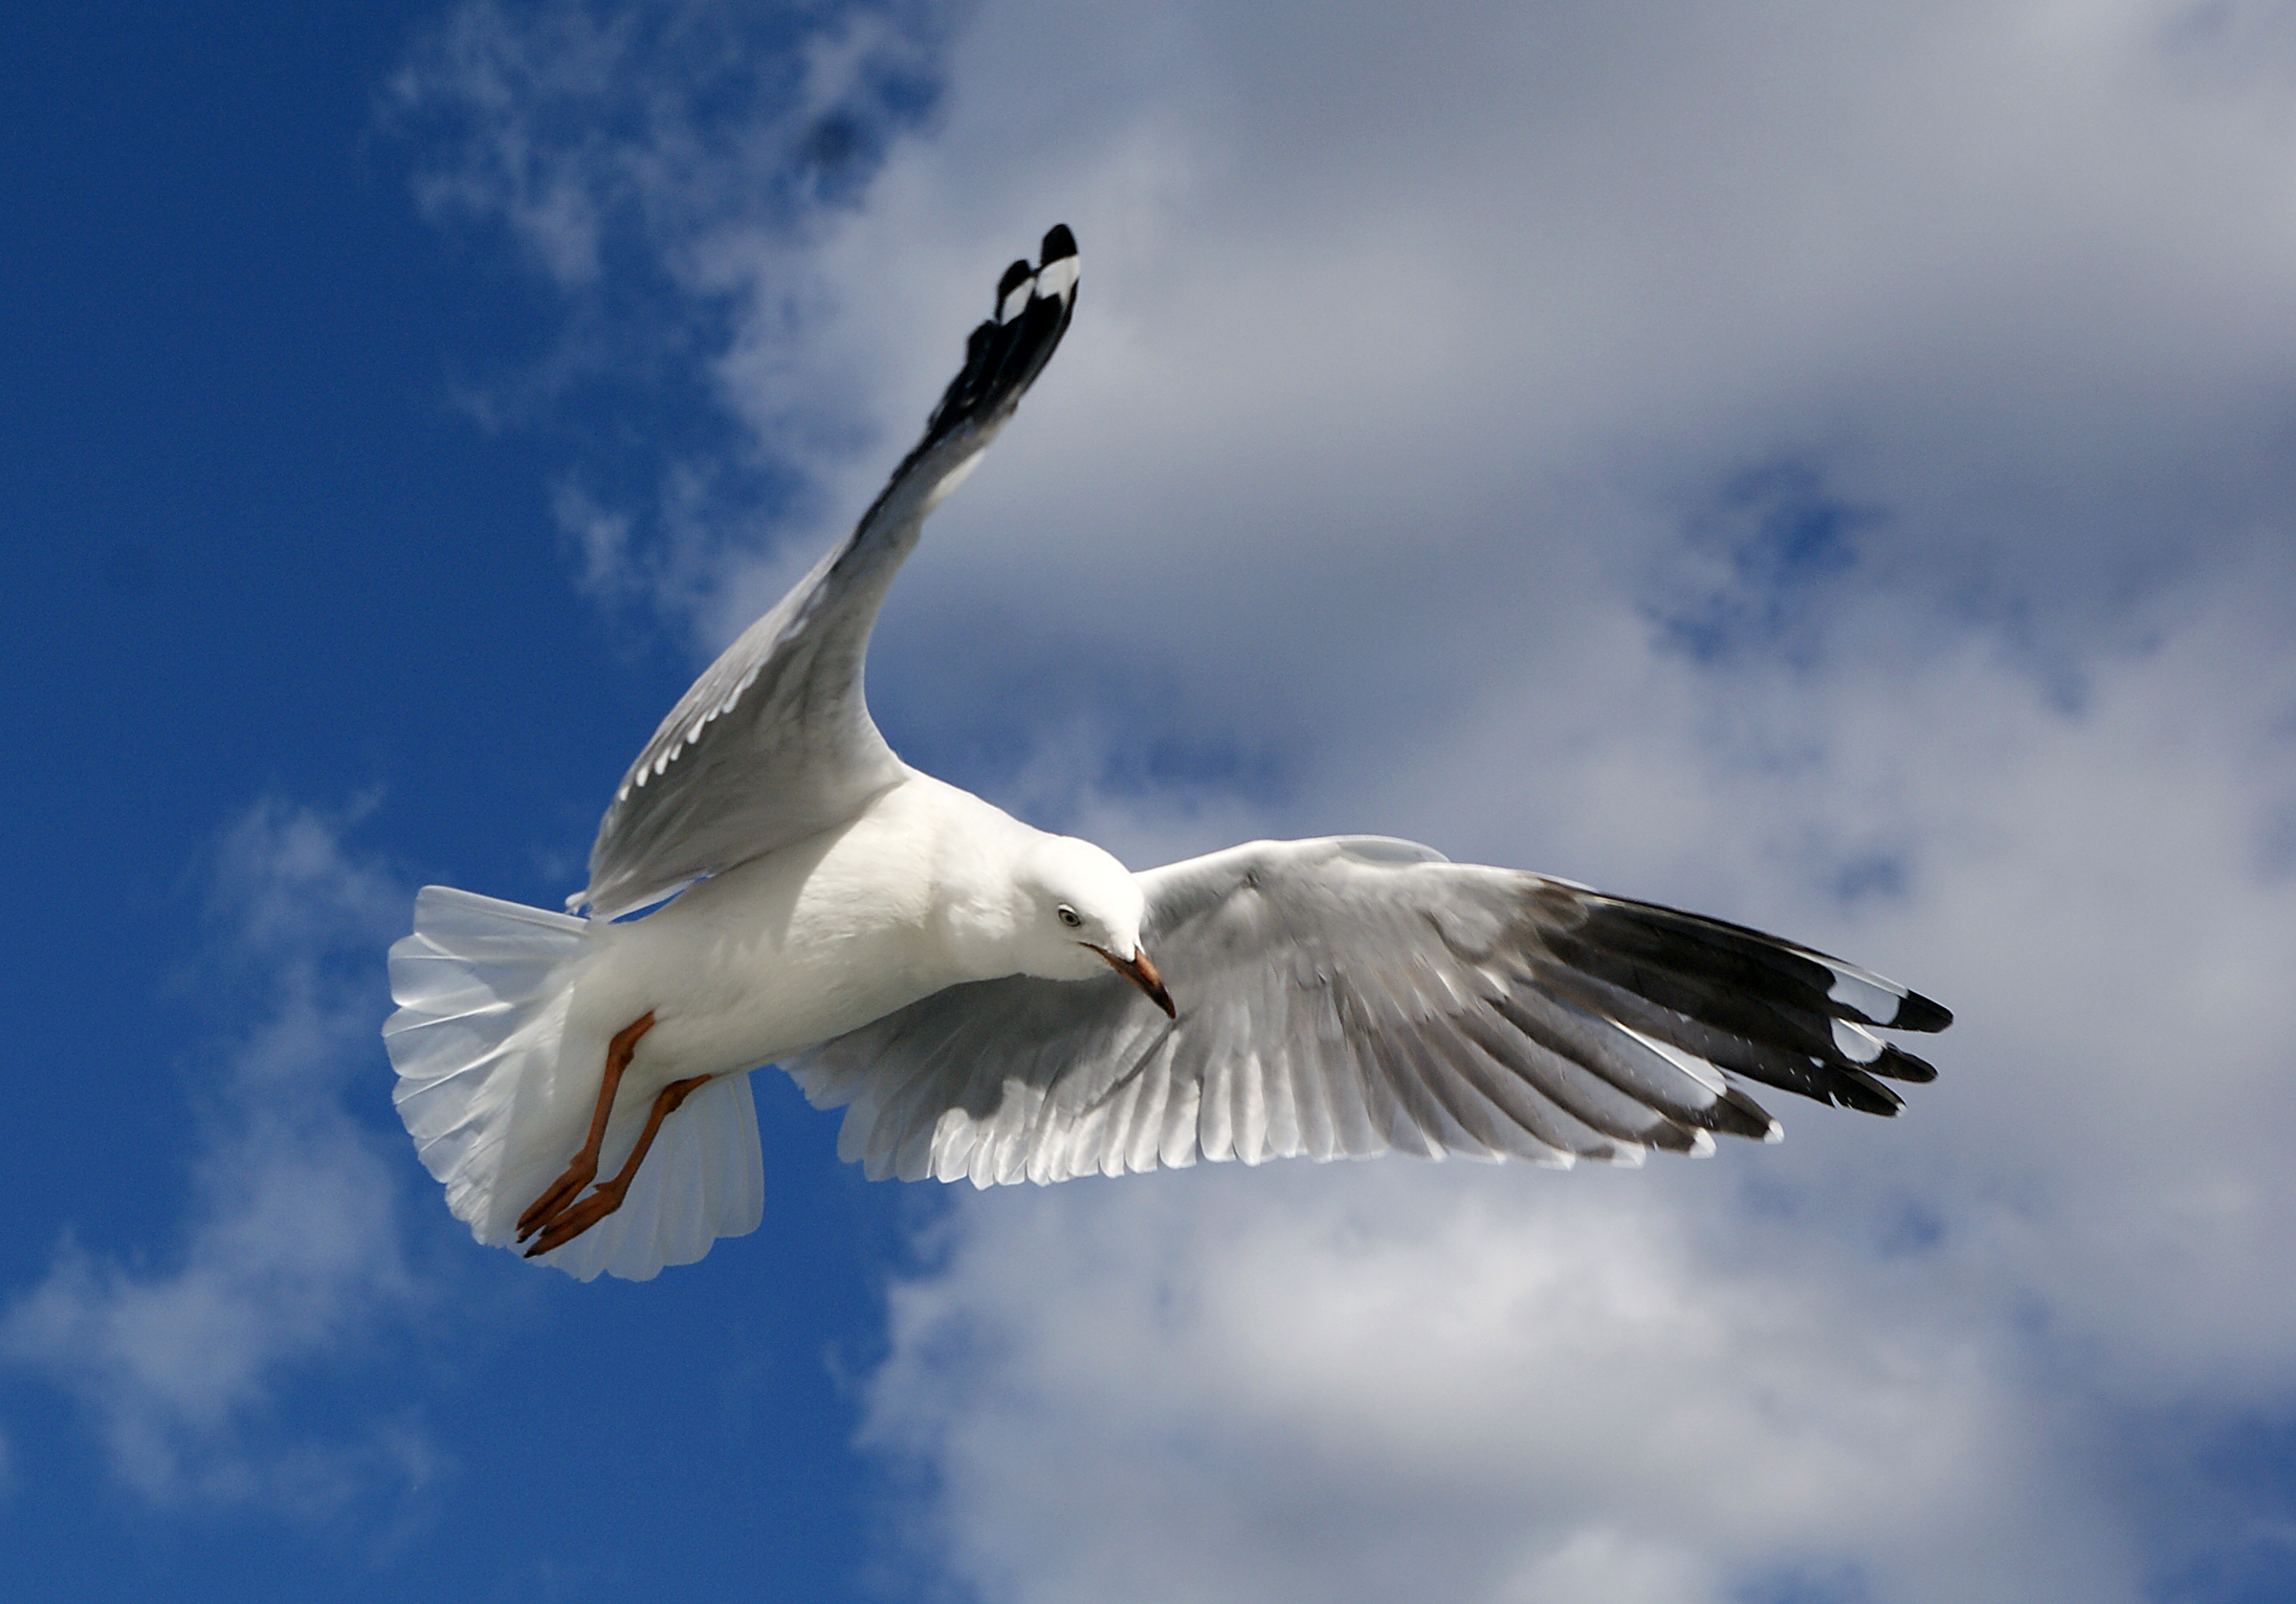
bird, wing, pelican, seabird, seagull, gull, beak, flight, publicdomain, vertebrate, birdflying, silvergull, australianseabird, charadriiformes, european herring gull